Torrazzo of Cremona

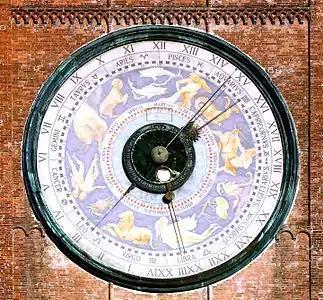
Astronomical clock.

At the fourth storey of the Torrazzo resides the largest astronomical clock in the world. The clock dial has a diameter of .